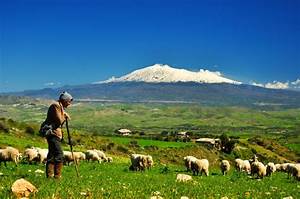
Label: pecora